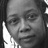
Emotion: sad